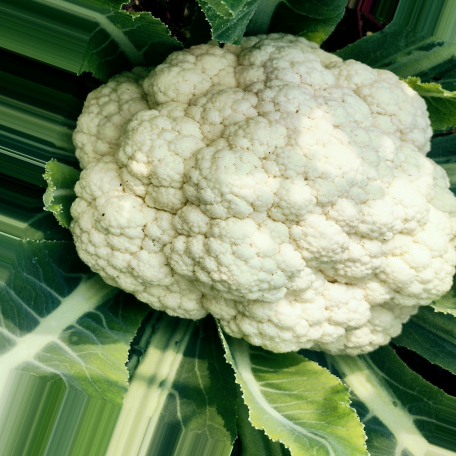
Label: Disease Free